Tritons' Fountain

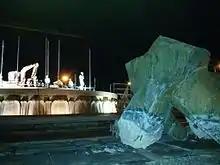
The Triton figures being dismantled prior to being sent for restoration in February 2017

Restoring the fountain to its lost original splendour (without the central sculpture) had rarely or better never been considered since the fountain was in such a dilapidated state that to most, (politicians included) it had very few limited merits. To make matters worse, established conservation ethics dictated black on white that an artefact's history is part and parcel of the artefact and should not be erased. Apart from Kenneth Cauchi who is a warranted and qualified bronze conservator and who was working behind the scenes, Robert Cassar the Curator of the Palace Armoury and a warranted and qualified bronze conservator was the only official to publicly express his professional views to stop the proposed the unwarranted fracas. The general perspective of most was that it was a flea ridden pit in a God forsaken place. Furthermore being dead centre in the middle of a disorganised bus terminus made it even more shabby. The aforementioned plans to relocate the fountain manifested this fact outrightly, however it was clear that the fountain super and sub-structure would never survive the move. Plans to restore the fountain were first made during the 2011 relocation proposal. After it was announced that the fountain will remain in its original location, it was mentioned that €2 million would be allocated to restore it, removing the alterations done in the 1980s. In January 2015, the Ministry for Transport and Infrastructure announced that restoration will begin that year and would be complete by 2017, at a cost of €500,000. However, nothing materialized initially and the Ministry only began the process to restore the fountain in October 2015. A month later, a pre-qualification questionnaire for prospective bidders interested in restoring the fountain was issued. The government made attempts to find a suitable bidder throughout 2016, until the Ministry signed a contract with Sea Fountain One on 12 January 2017 to restore the fountain to its original state by the end of the year. Restoration work, is to cost about €4 million since the damage was worse than expected.